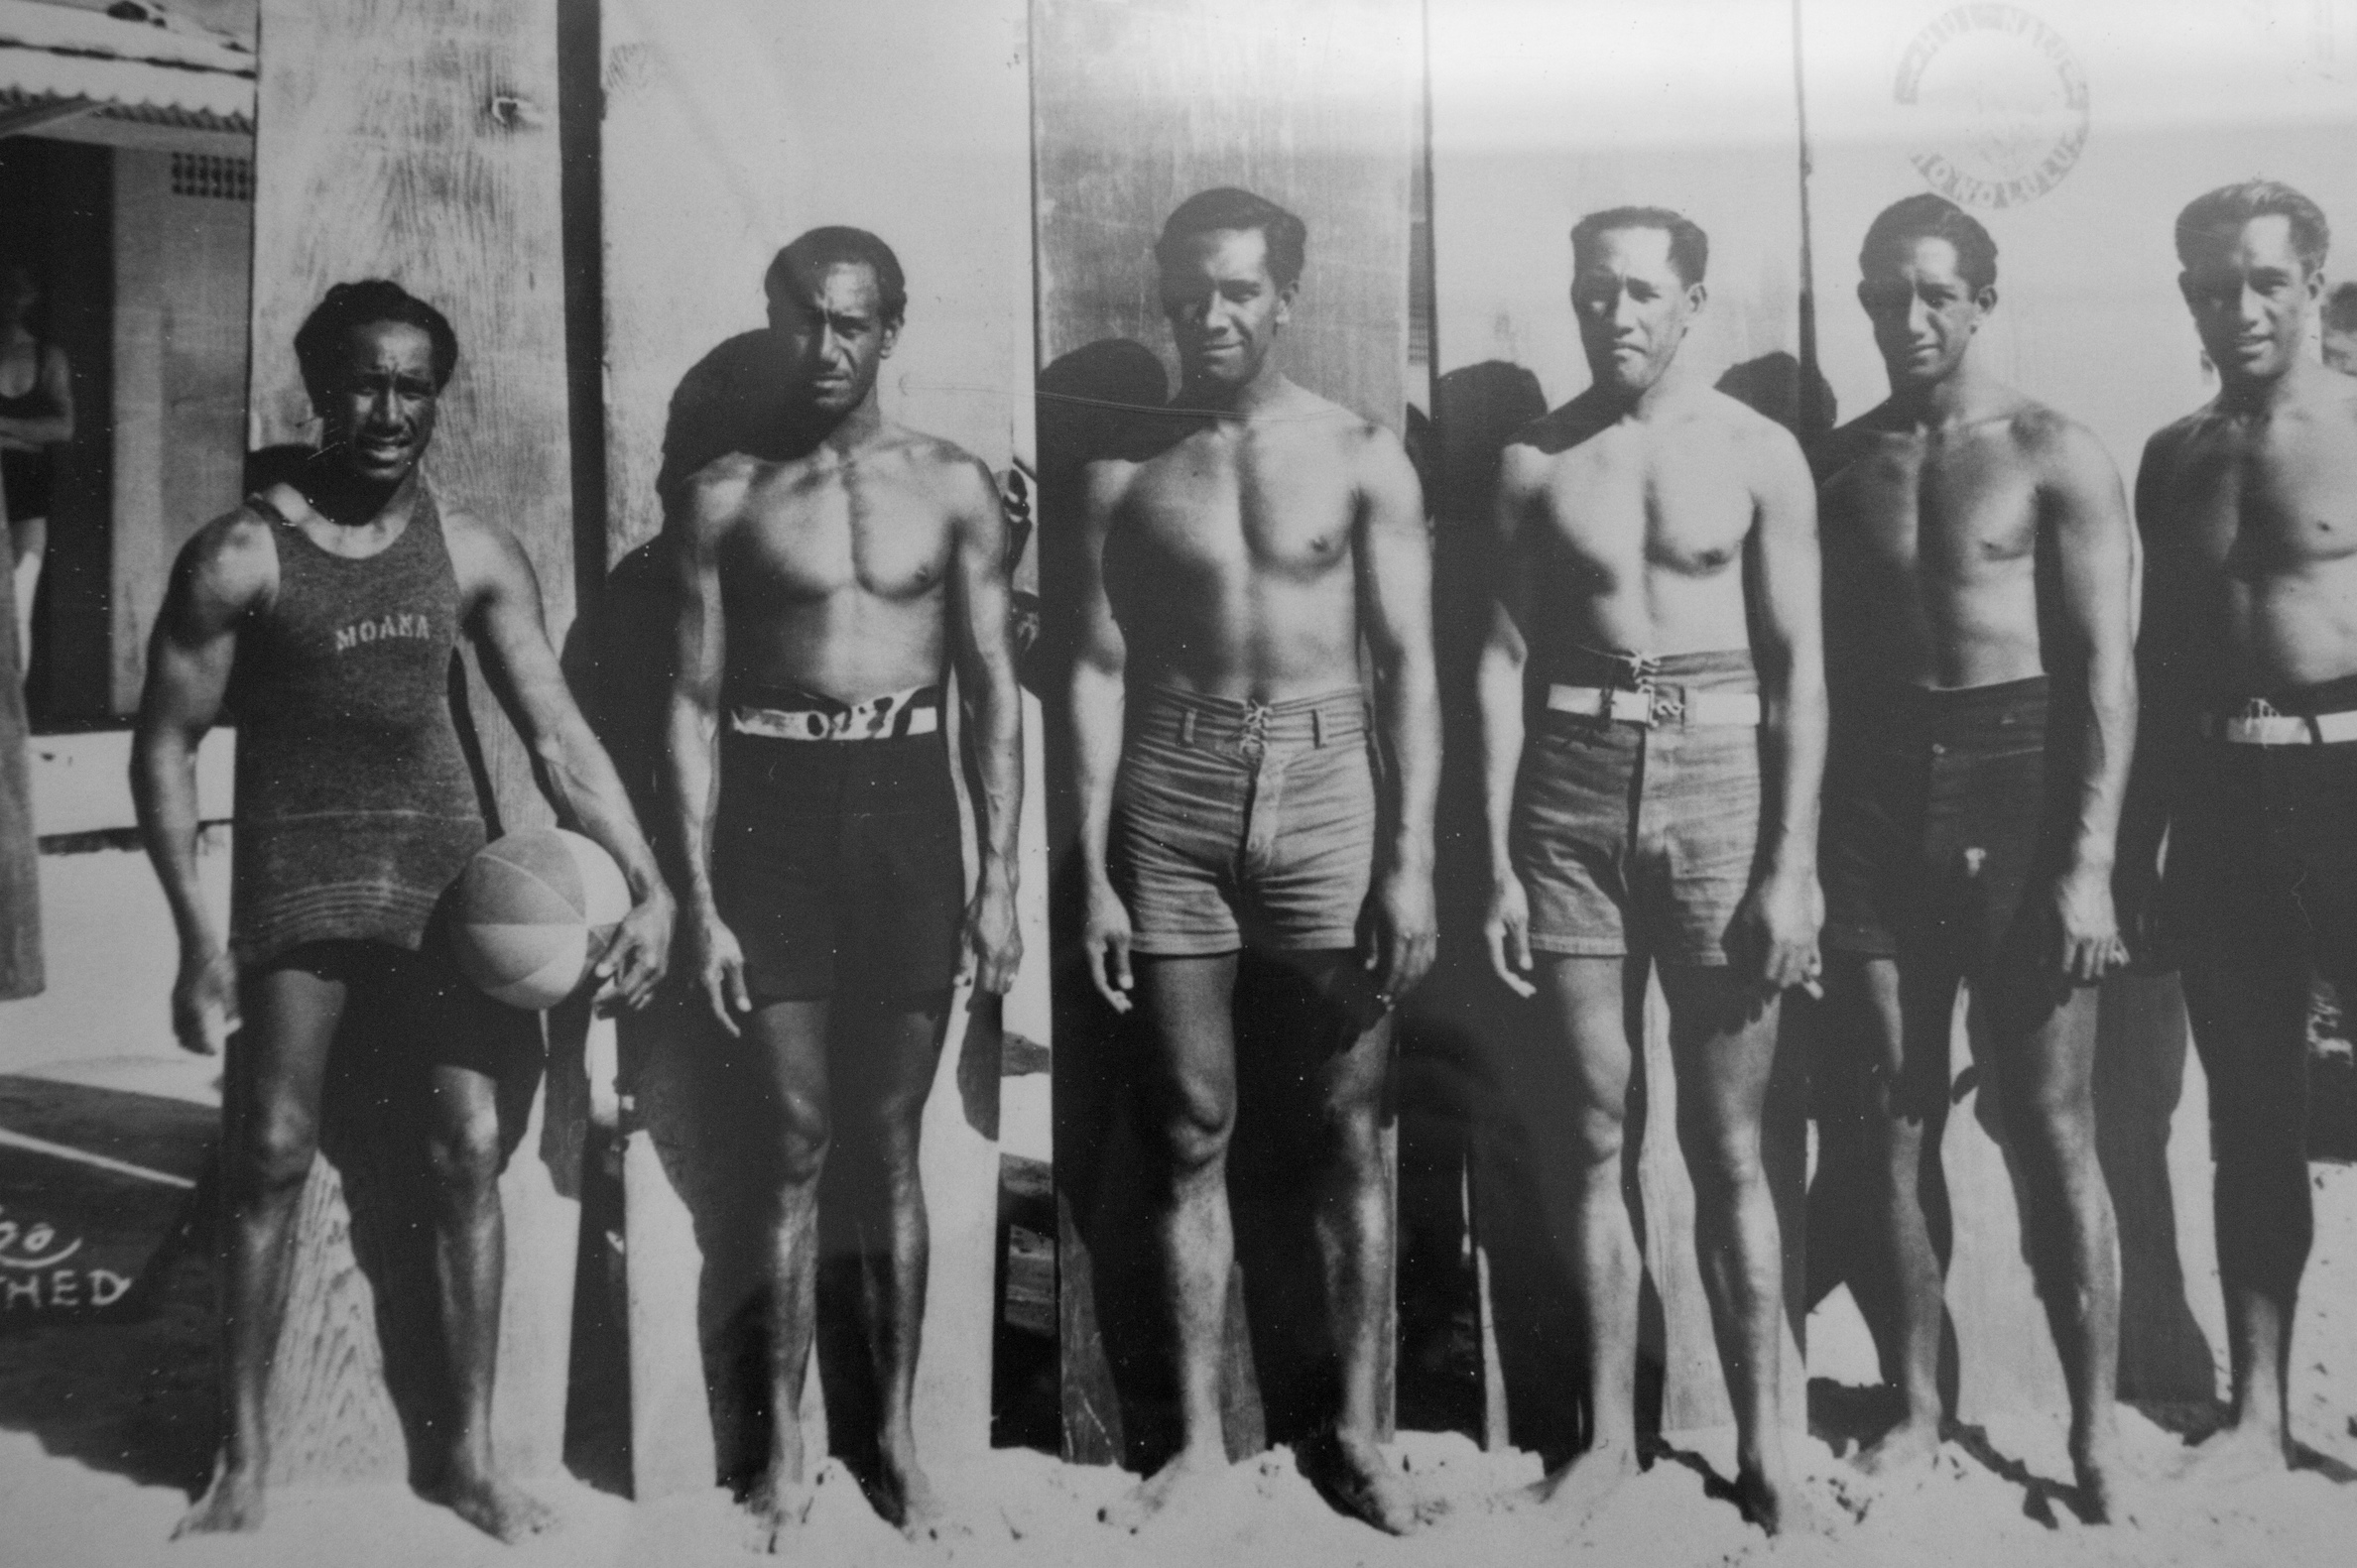
black and white, people, monochrome, muscle, team, bodybuilding, 18270mm, edmedia09, monochrome photography, barechestedness